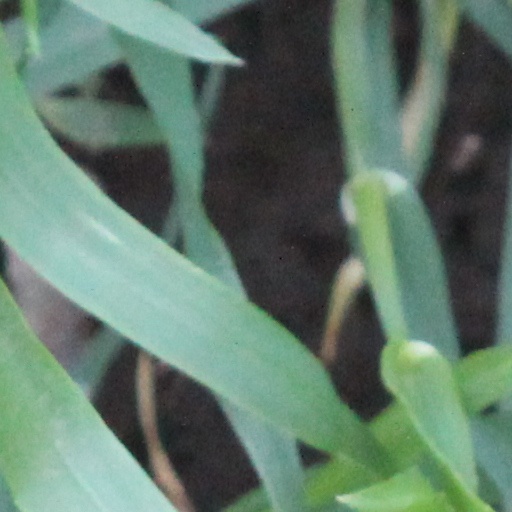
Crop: wheat